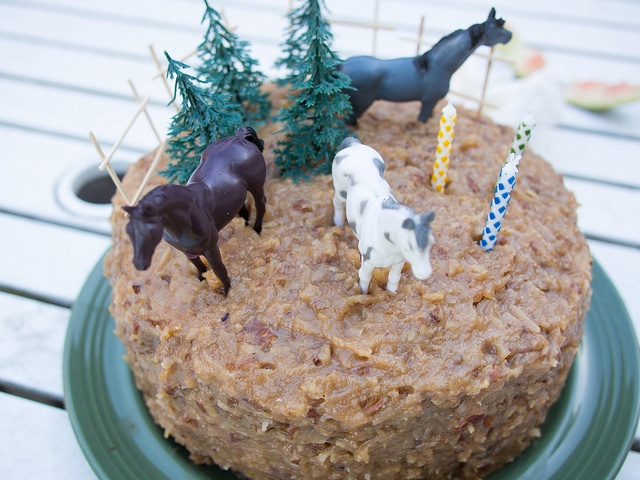
An iced cake with candles and fake horses and trees.
A german chocolate cake topped with cattle and candles.
A brown cake with horse ornaments and birthday candles.
Three horses and candles on top of a brown cake.
A frosted coconut cake with horse cake toppers.